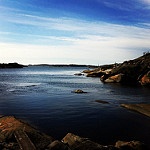
Label: sea